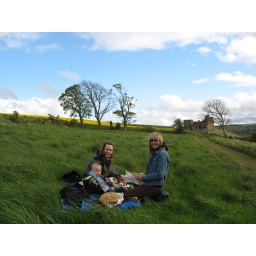
Stopping for a fish supper picnic, with the castle ruins in the distance.